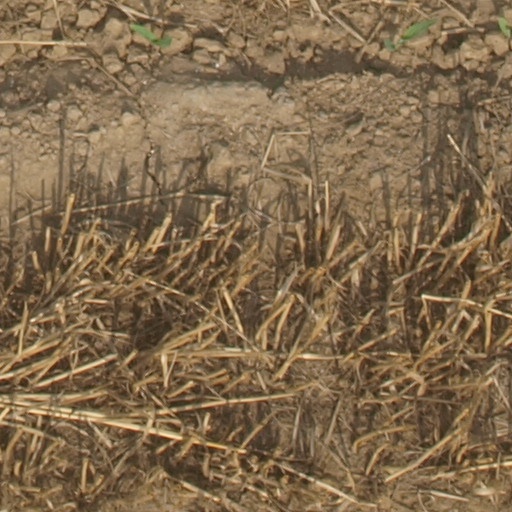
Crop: maize; corn